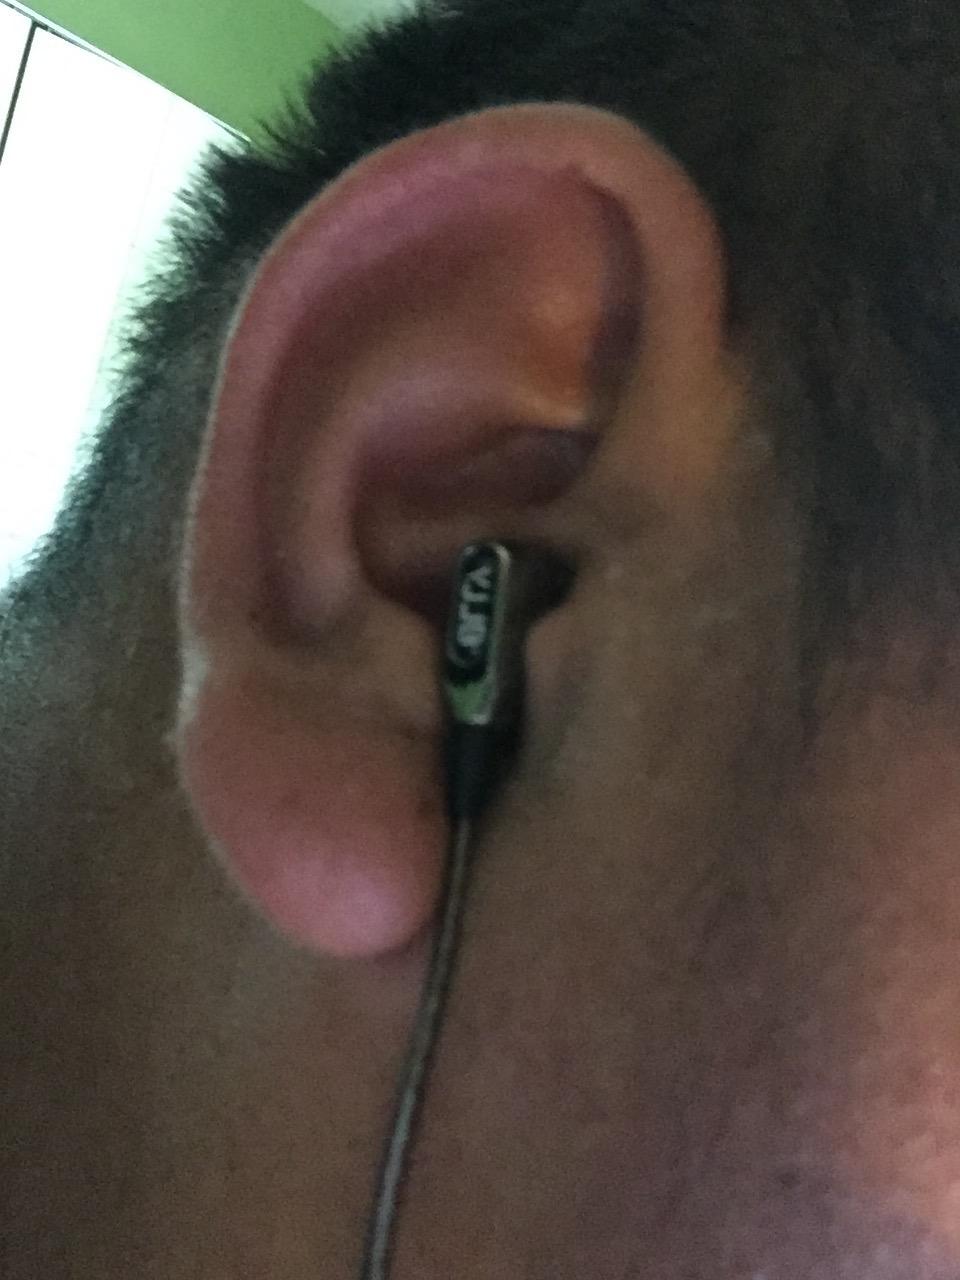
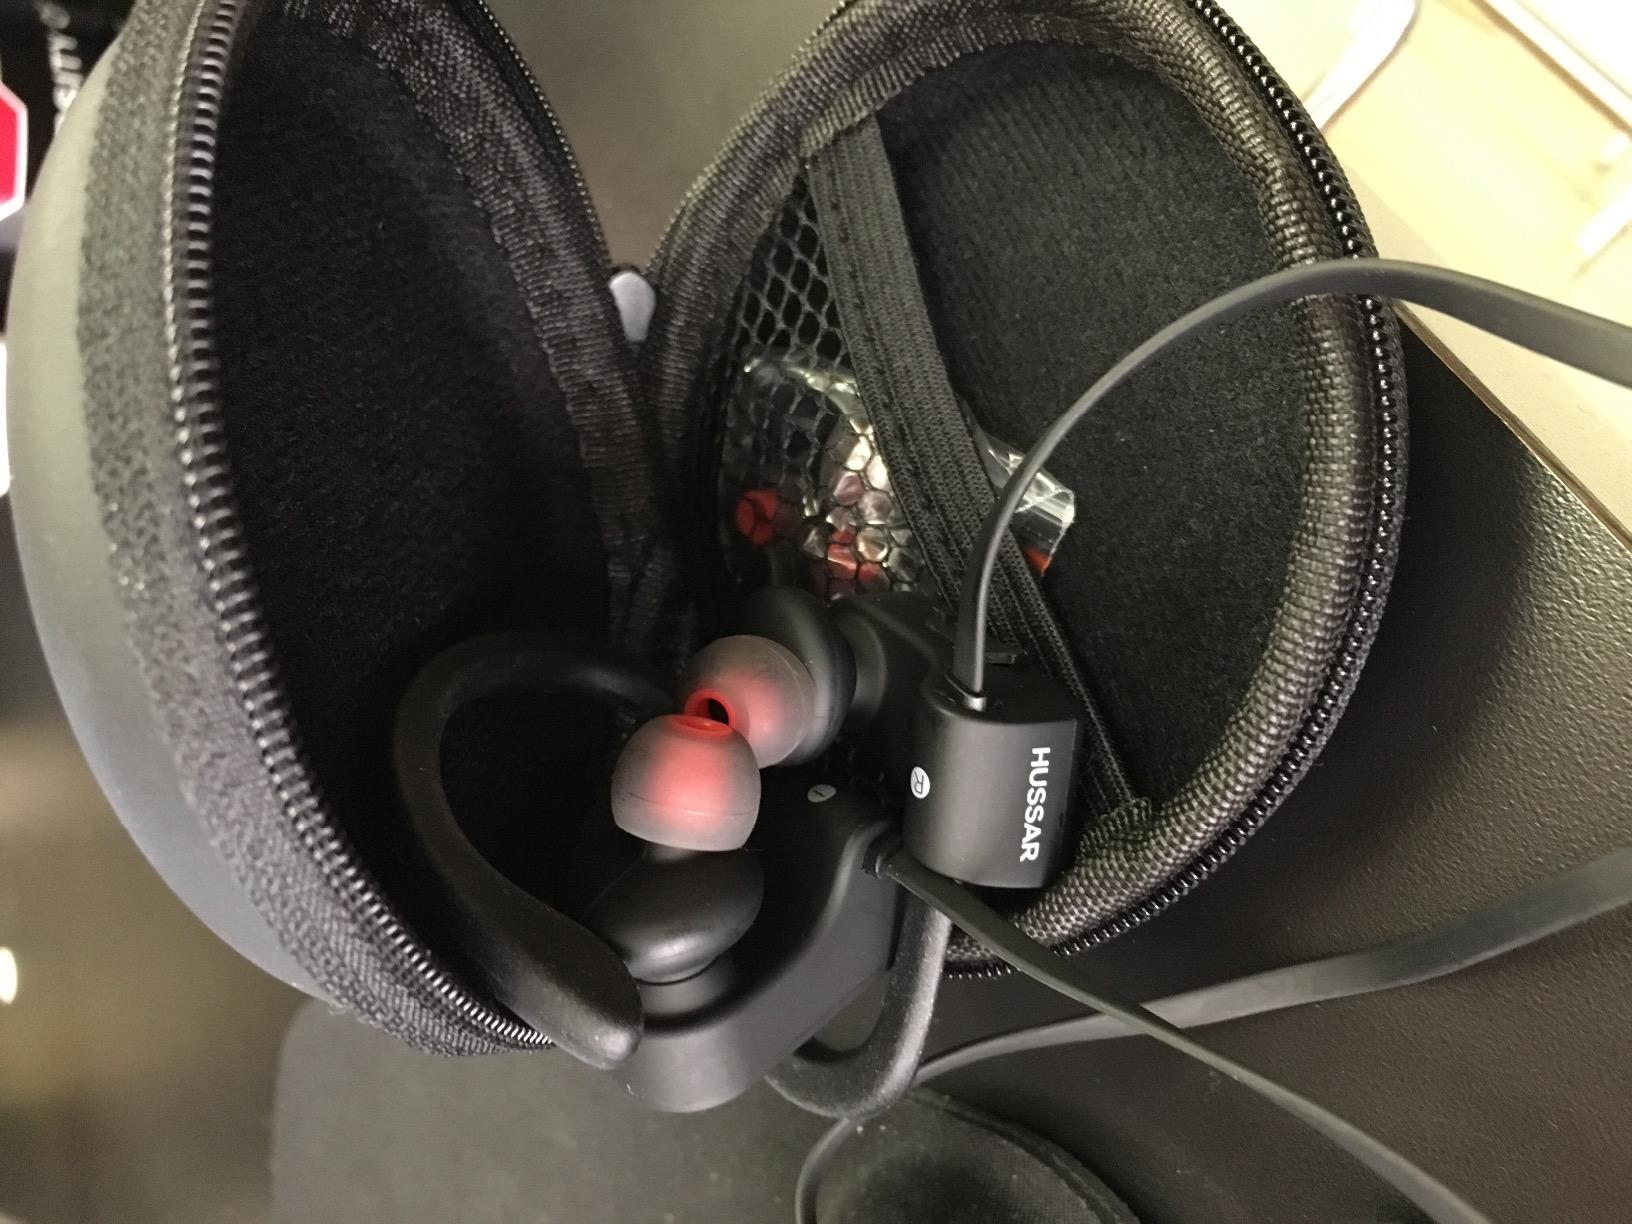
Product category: headphones
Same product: no